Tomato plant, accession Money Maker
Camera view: vertical (180 deg); turntable rotation: 210 degrees
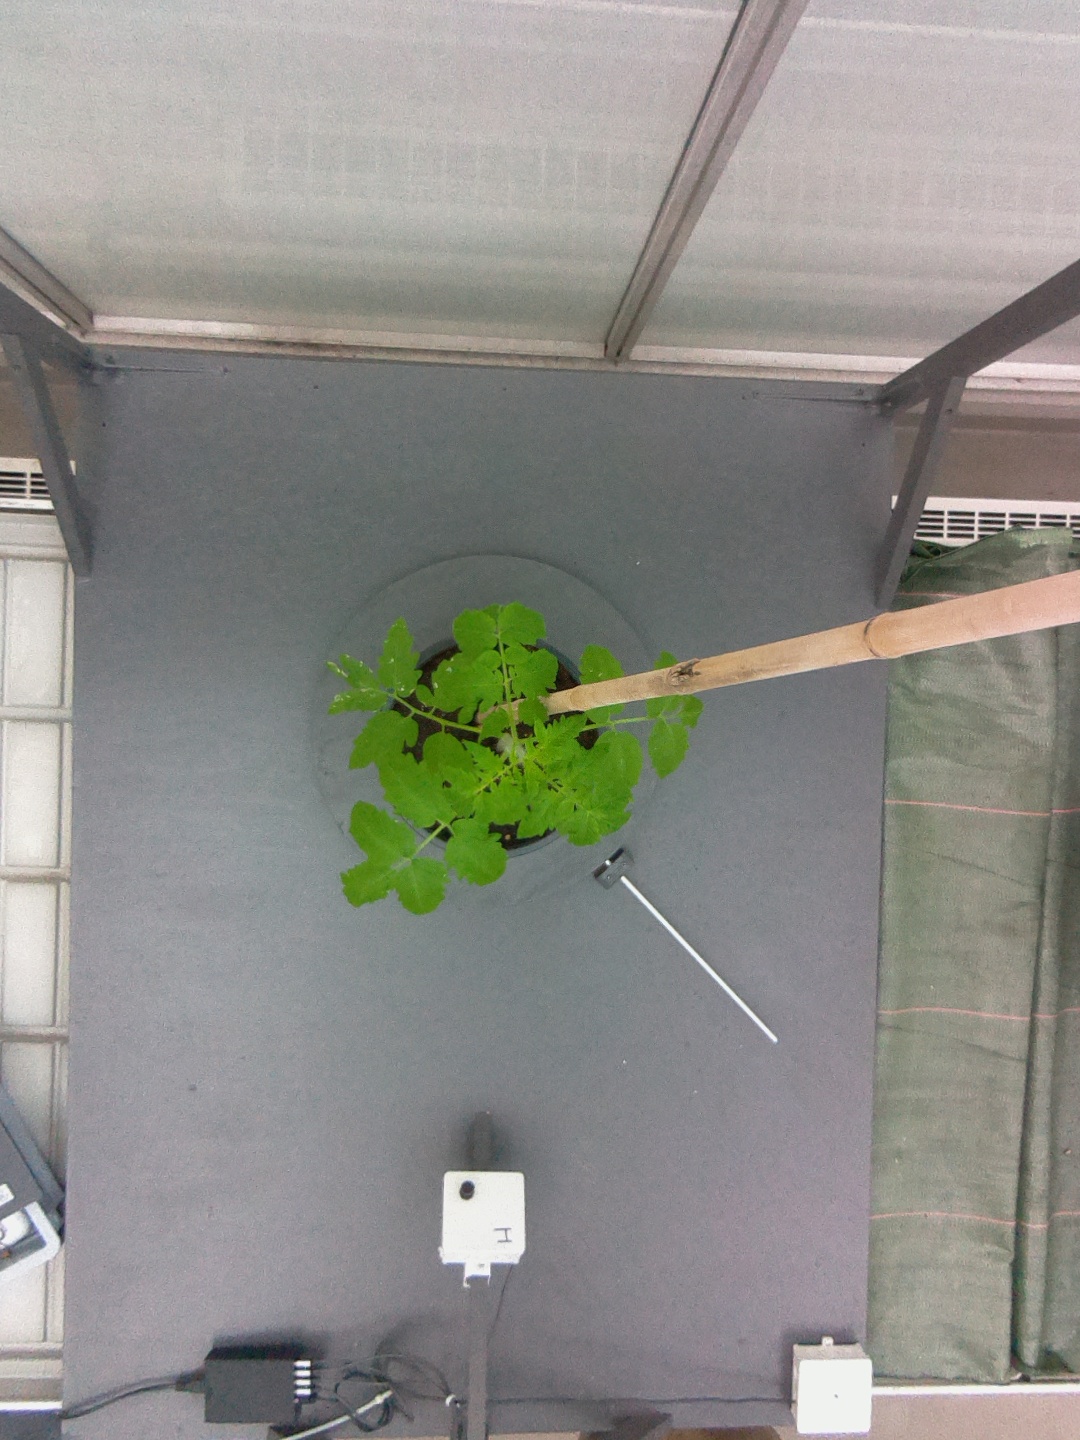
BBCH growth stage 13: 6 of true leaves visible